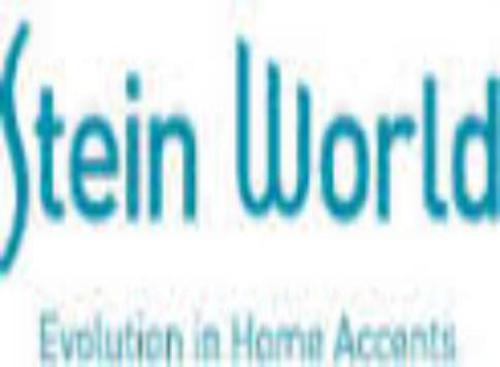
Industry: Leisure